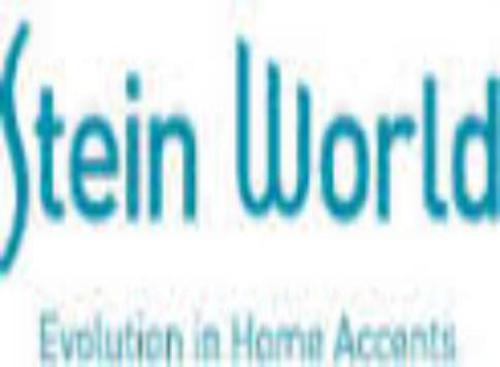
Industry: Leisure